2023 Special Honours (Australia)

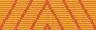
Ribbon bar of the Medal for Gallantry

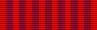
Ribbon bar of the Bravery Medal

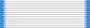
Australian Antarctic Medal ribbon

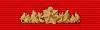
Ribbon bar of the Commendation for Gallantry

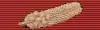
Ribbon bar of the Commendation for Brave Conduct

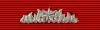
Ribbon bar of the Commendation for Distinguished Service

The recipients are recognised with the award of the Group Bravery Citation for their actions during the rescue of people from burning vehicles in Breton Bay, Western Australia on 27 August 2019.